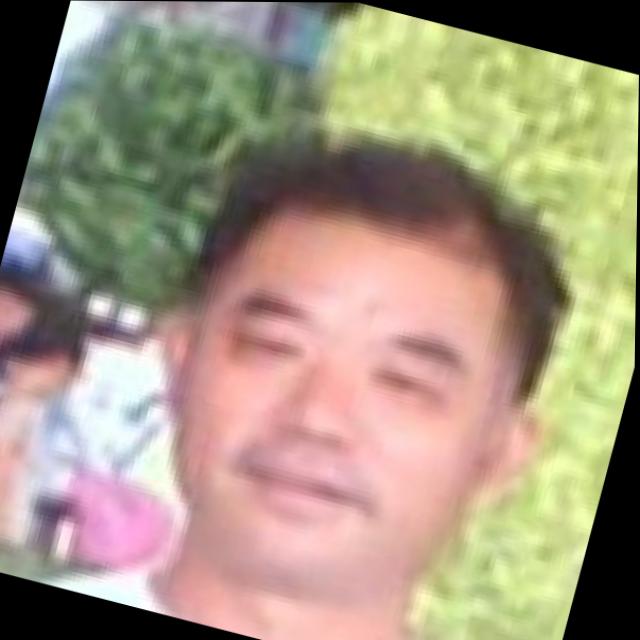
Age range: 45-64